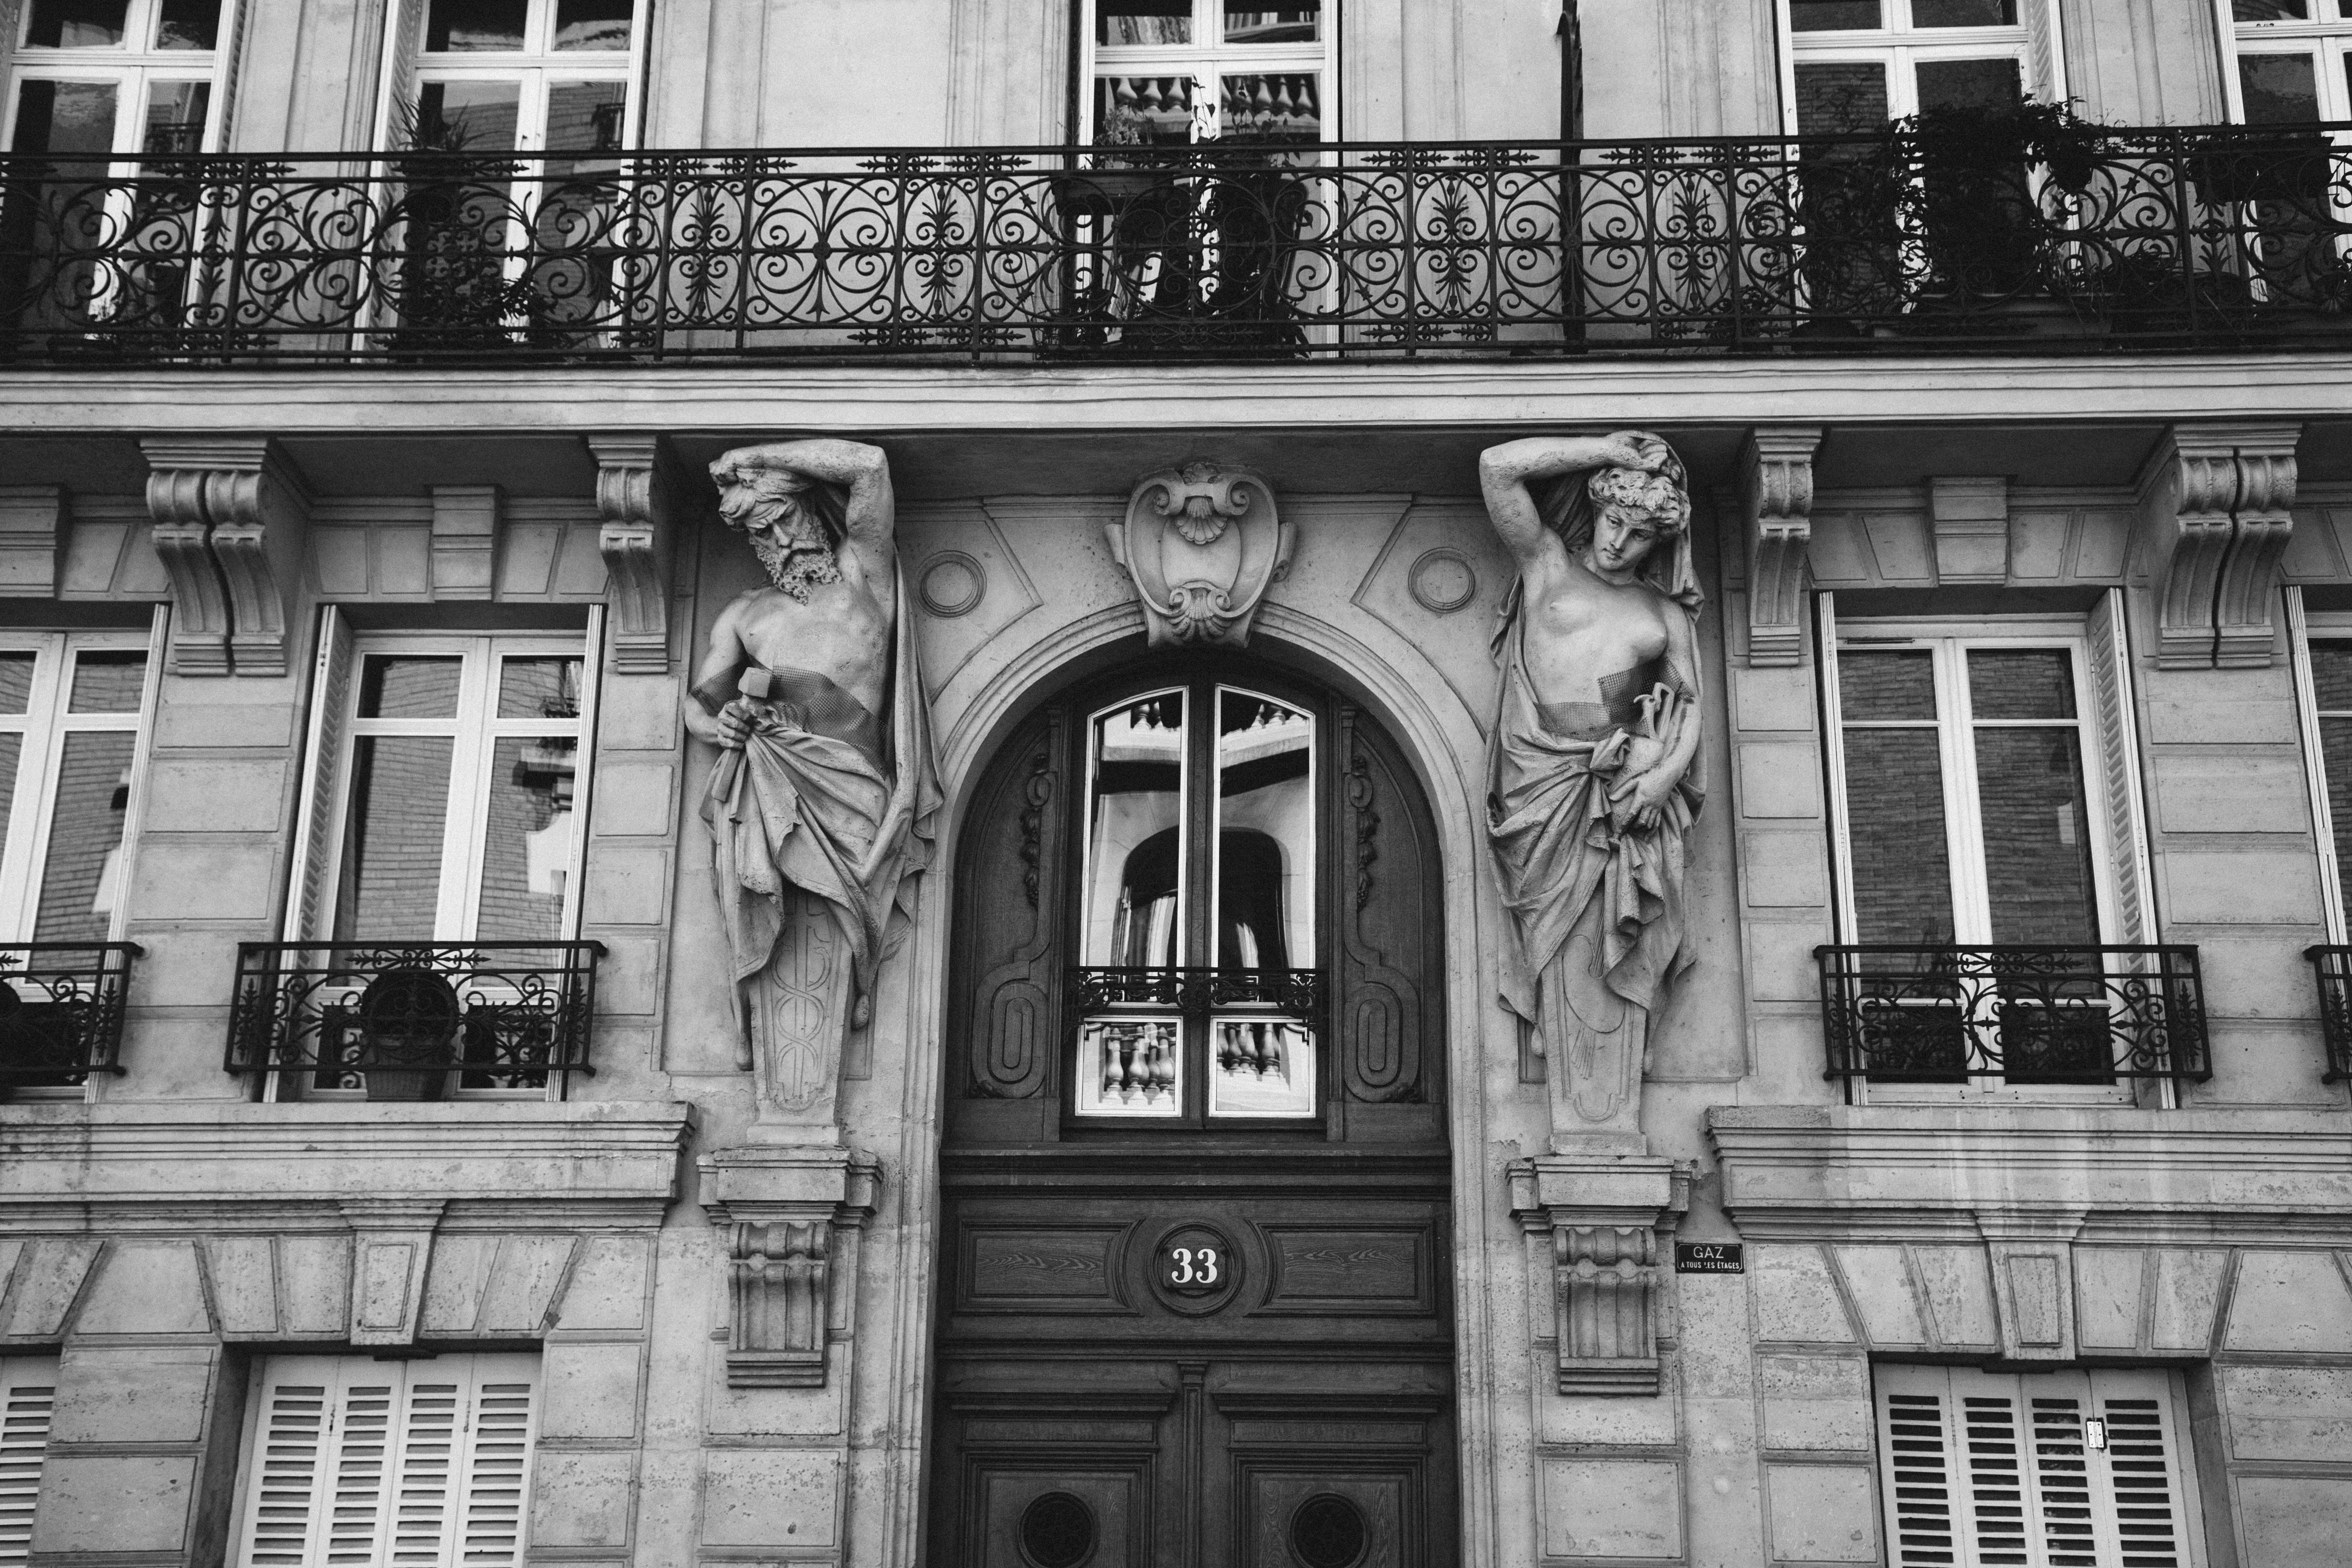
black and white, architecture, road, white, street, house, window, downtown, facade, black, monochrome, infrastructure, photograph, history, shape, urban area, monochrome photography